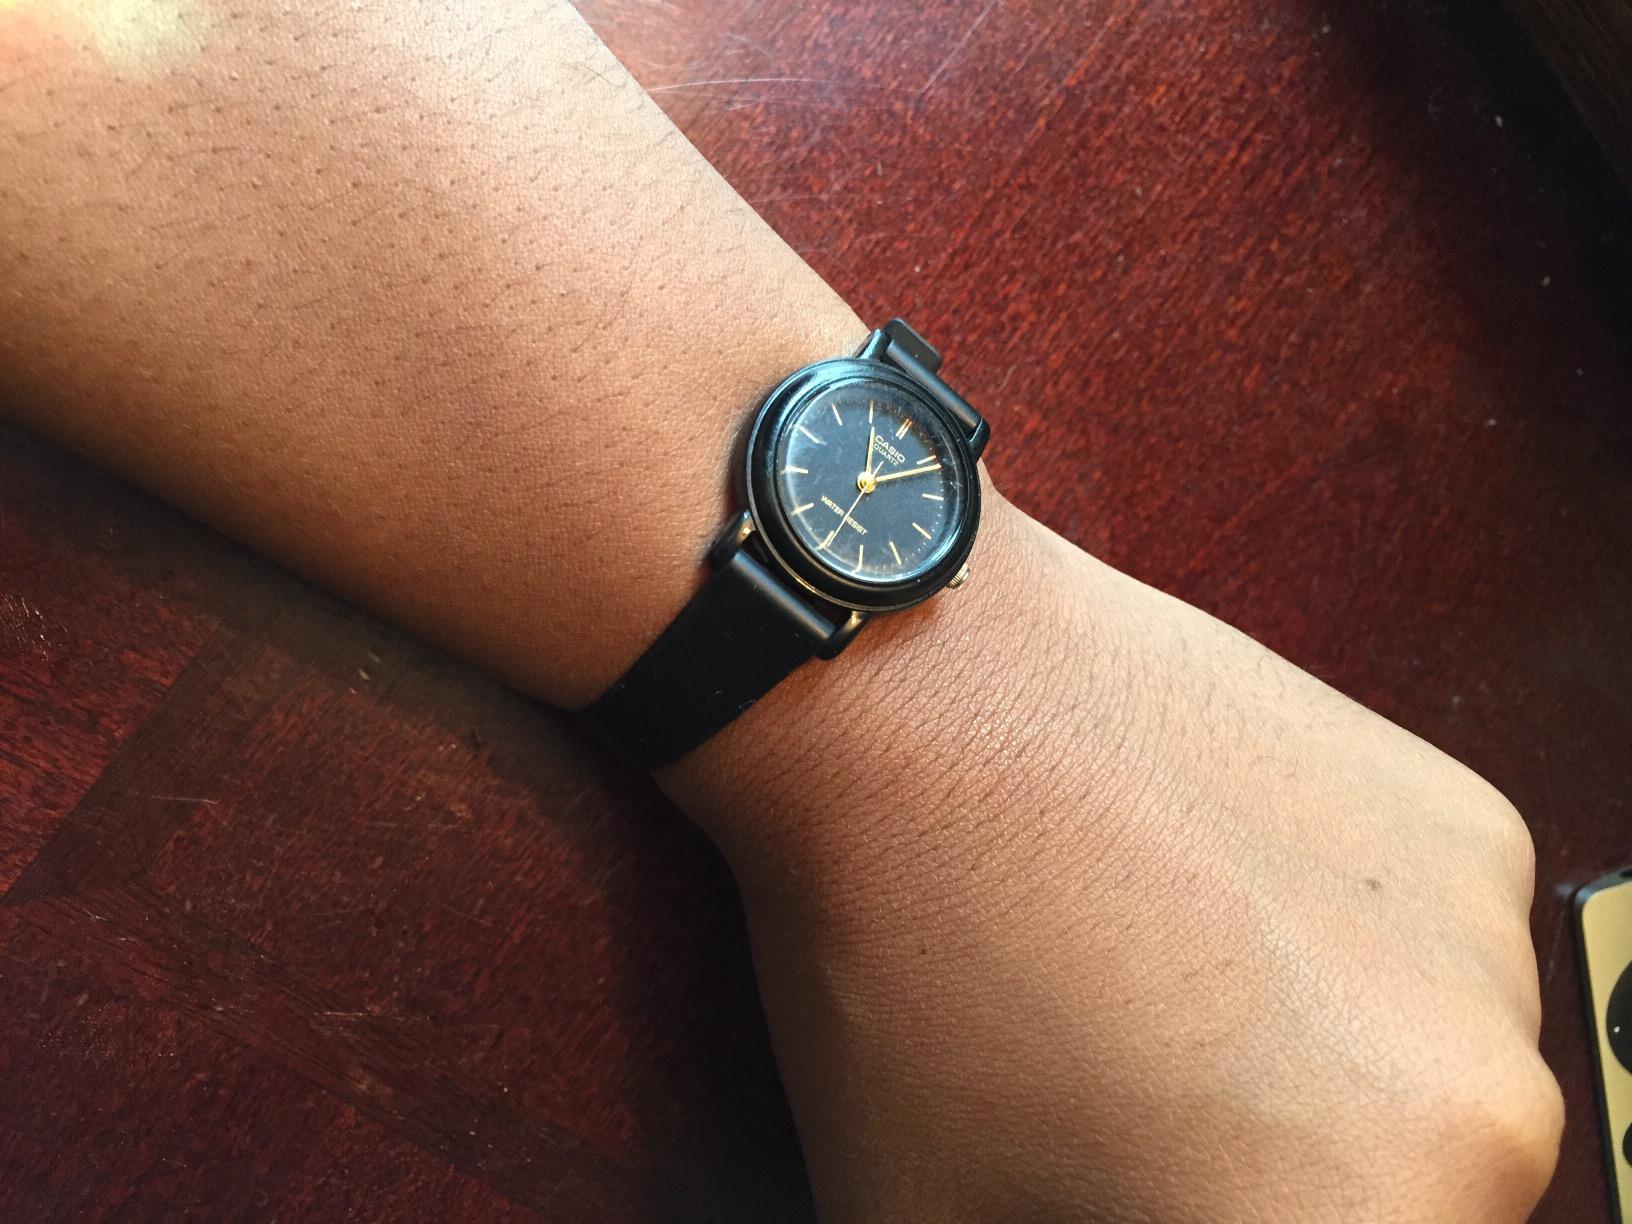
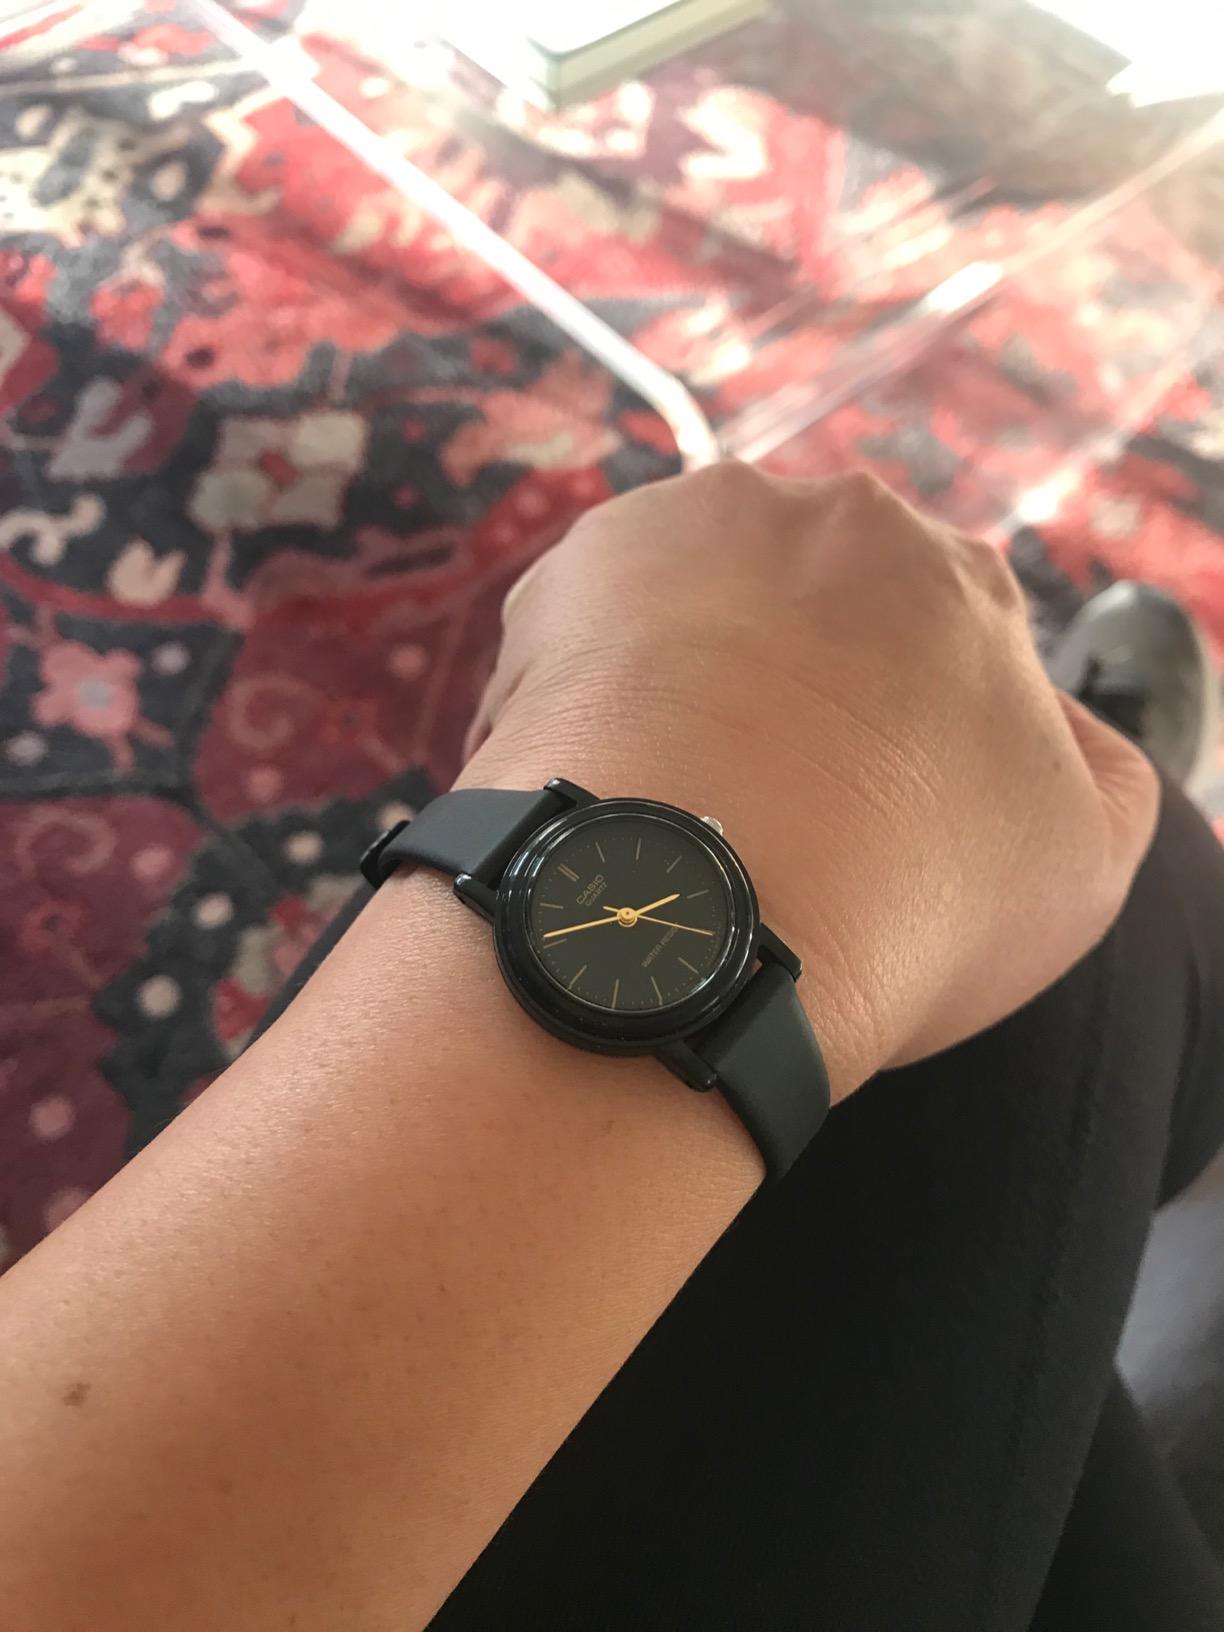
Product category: accessories_watch
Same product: yes